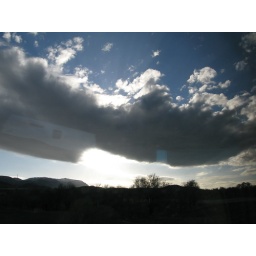
Taken from the bus window on a highway in Turkey